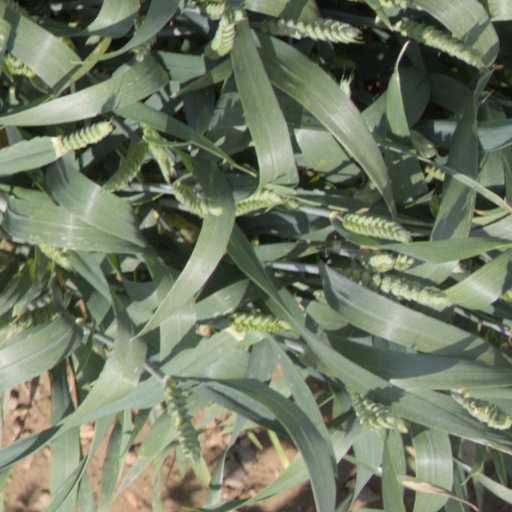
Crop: wheat